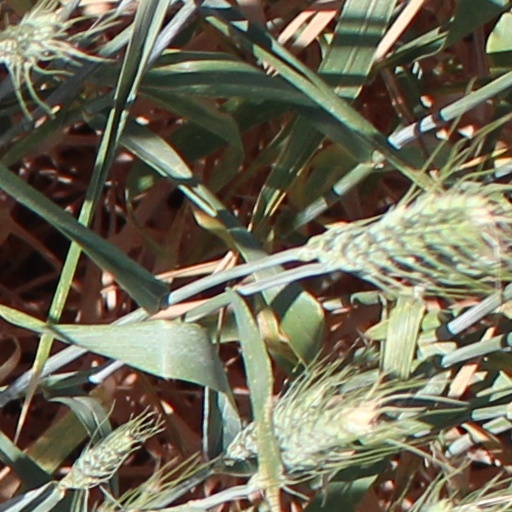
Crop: wheat